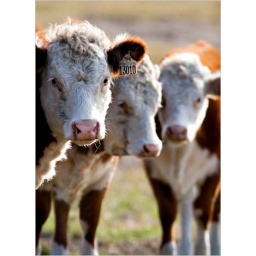
Happy cows come from California. Along the Big Sur coast near sunset.